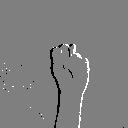
ASL letter: n